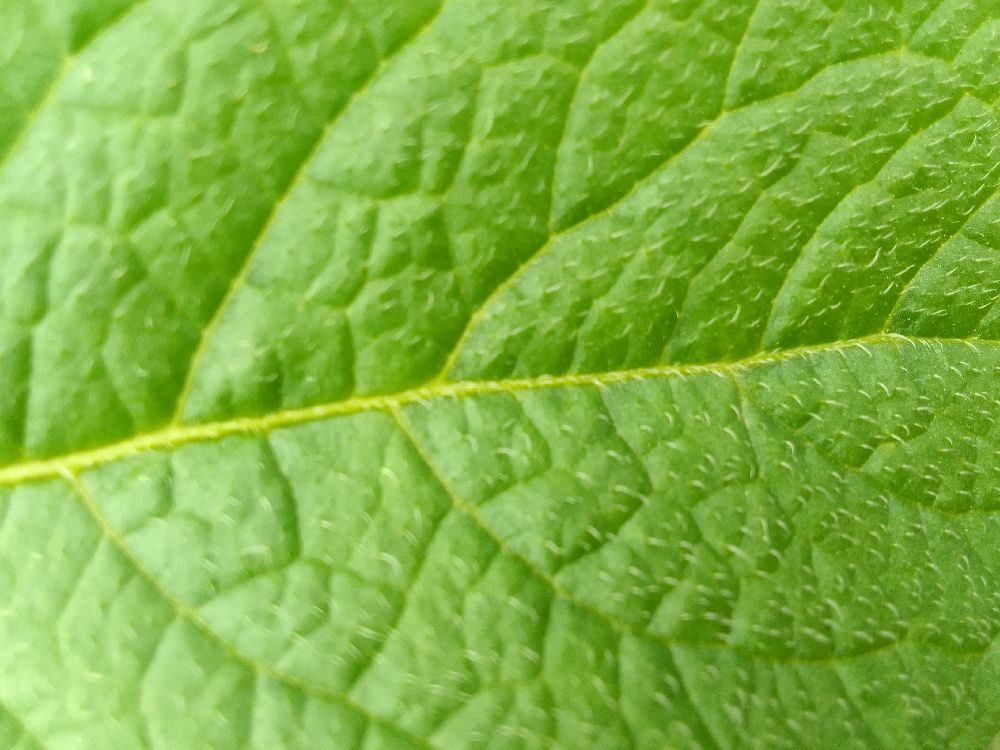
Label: Healthy